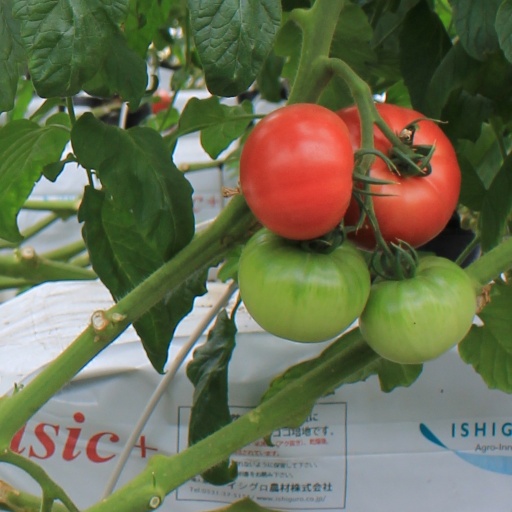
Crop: tomato